Pedee people

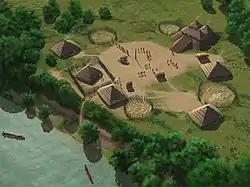
Artists conception of Town Creek Indian Mound during the late Town Creek-early Leak phases circa 1350 CE.

The Pee Dee culture is an archaeological culture spanning 1000 to 1500 CE. It is divided into the Teal phase (1000–1200), Town Creek phase (1200–1400), and Leak phase (1400–1500). The Pee Dee were part of the South Appalachian Mississippian culture that developed in the region as early as 980 CE, extending into present-day North Carolina and Tennessee. They participated in a widespread trade network that stretched from Georgia to South Carolina, eastern Tennessee, and the mountain and Piedmont regions of North Carolina.